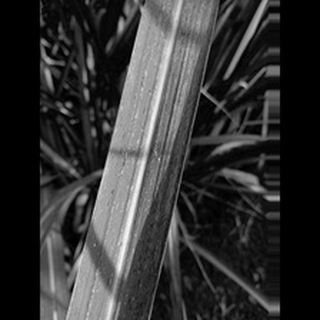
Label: sugarcane_rust